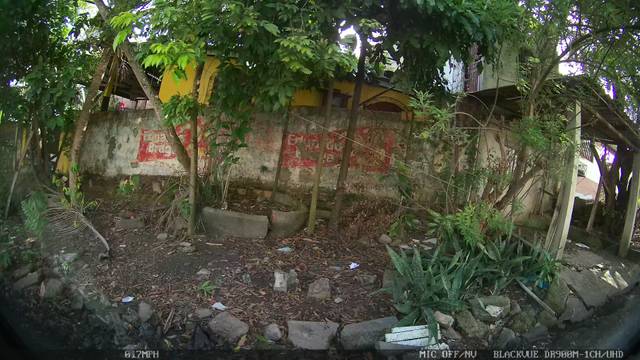
Region: Brazil
Coordinates: -3.115, -59.99